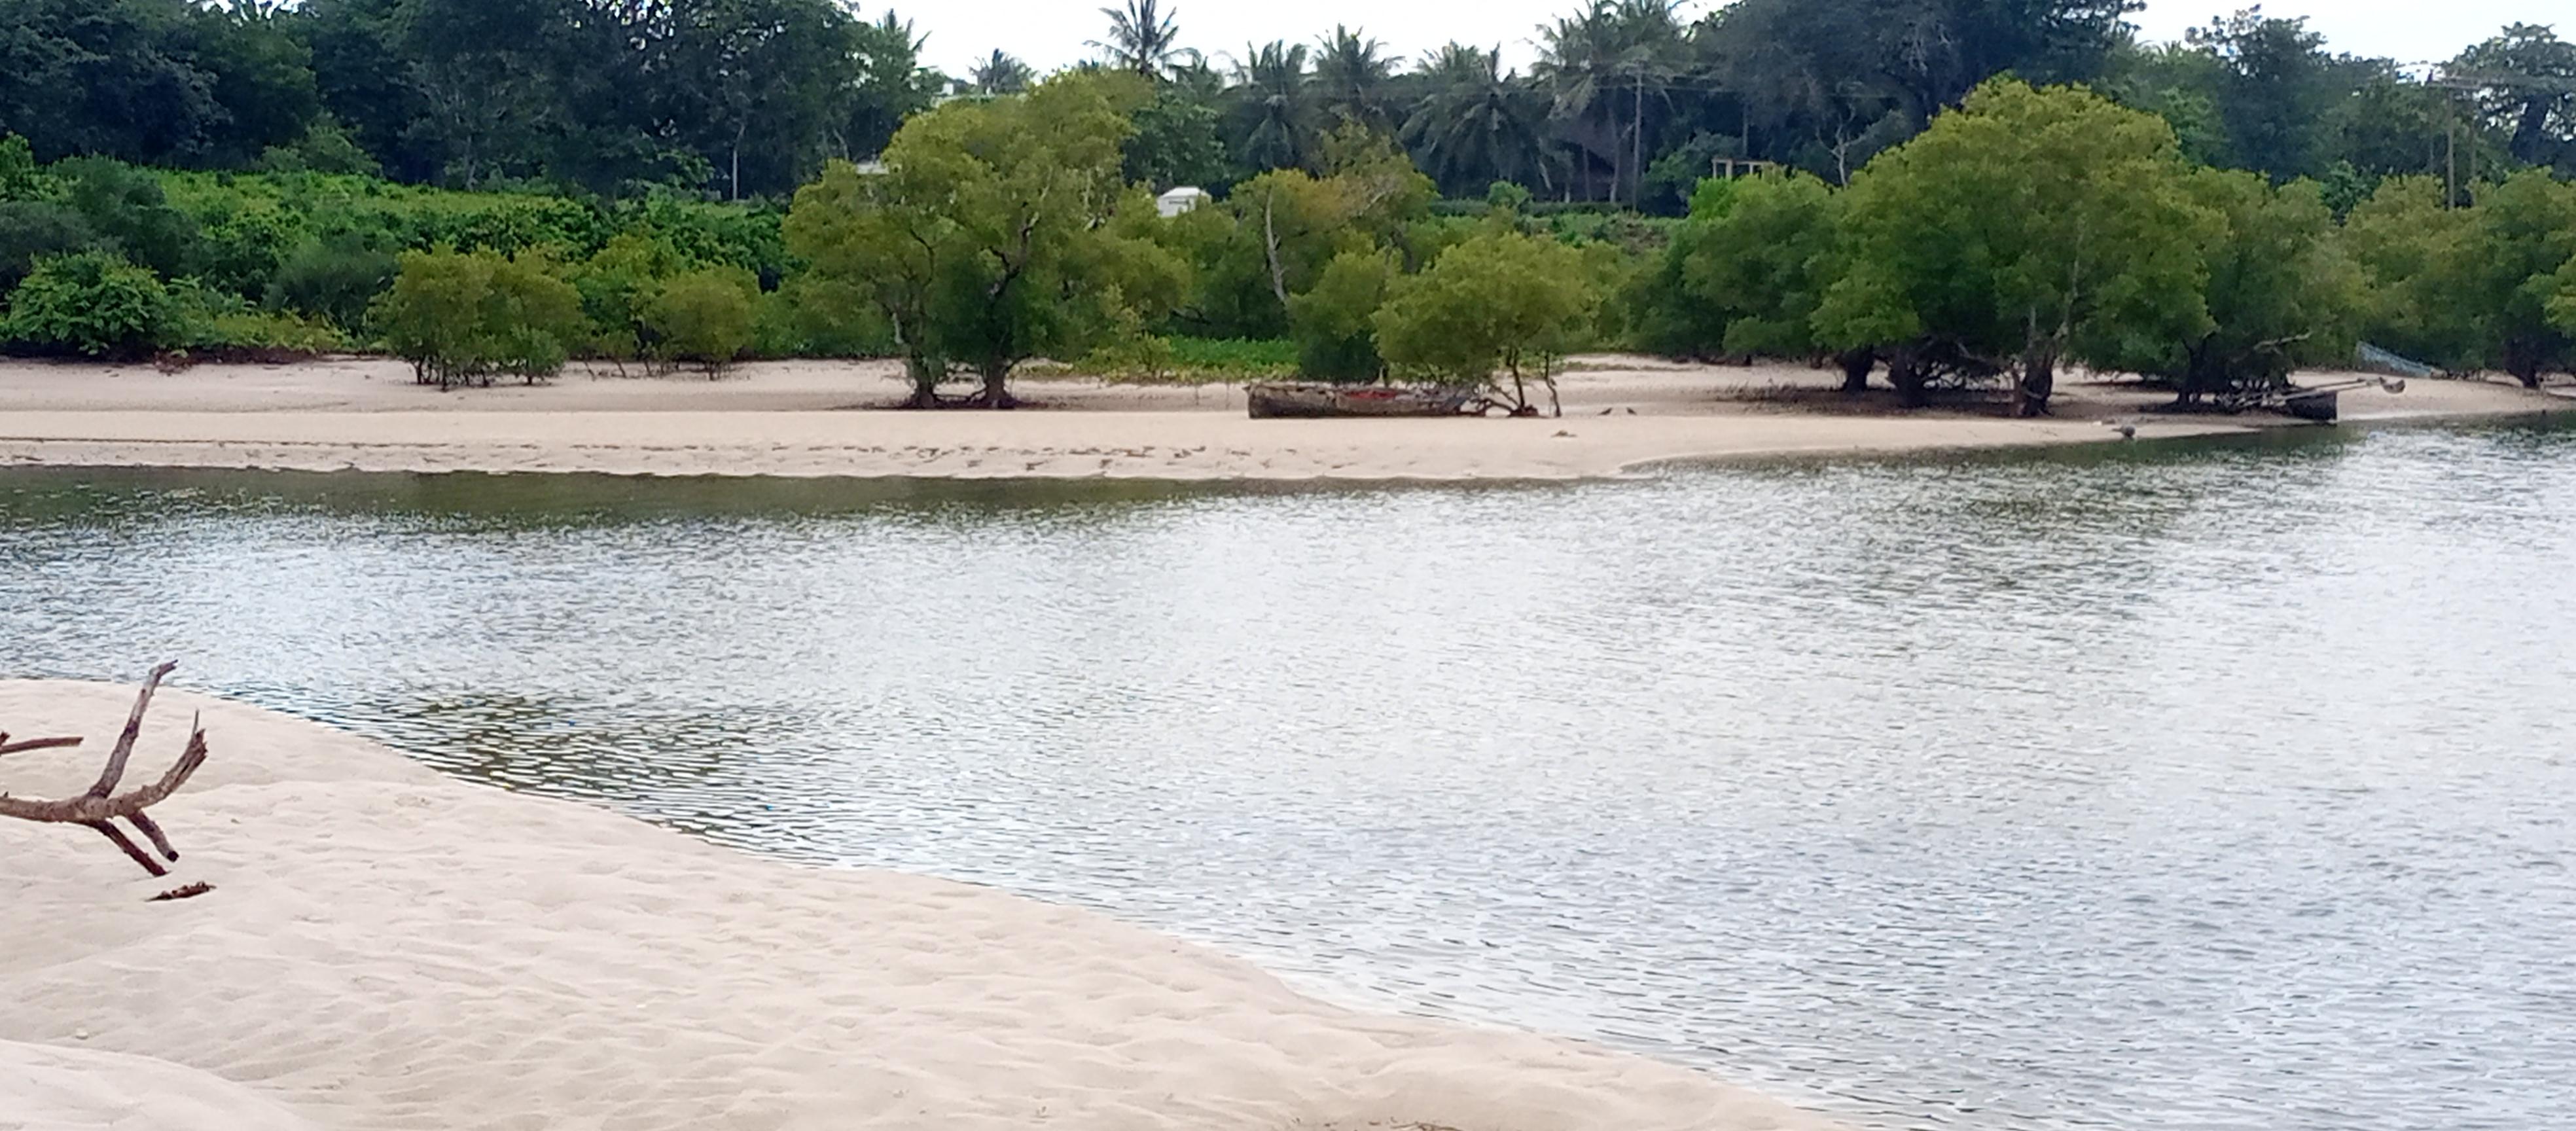
Haya ni maandhari ya baharini,kwenye ufuo wa bahari kunaonekana mchanga na mti uliokauka na kuna boti zinazoonekana kwa mbali,pia kuna miti mingi na miti yenye mnazi inayoonekana.